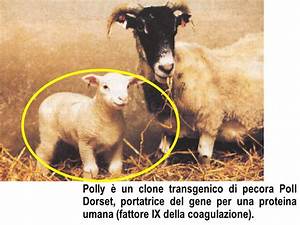
Label: pecora